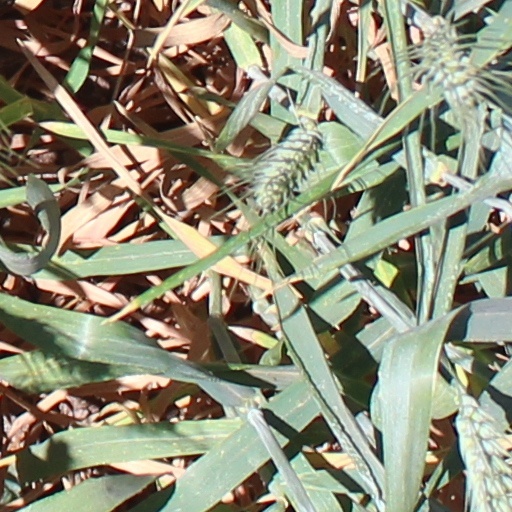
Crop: wheat